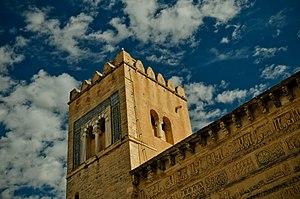
La mosquée des Trois Portes, également connue sous le nom de mosquée Ibn Khayrun, est une mosquée tunisienne située dans la médina de Kairouan.